Iwo Jima

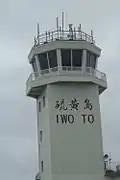
The island's SDF airport control tower

The original records of De la Torre's 1543 expedition have been lost, but he does not appear to have separately named Iwo Jima, despite later sources sometimes miscrediting him with the name Sulfur or Sulphur Island (orig. or ). Instead, he seems to have only named the Volcano Islands as a group (orig. ) after an eruptionprobably on South Iwo Jimaactive as his ship passed through the area.